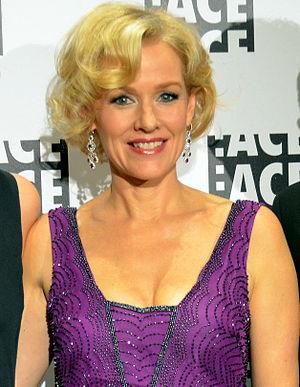
Penelope Ann Miller, de son vrai nom Penelope Andrea Miller, est une actrice américaine née le 13 janvier 1964 à Los Angeles, en Californie, aux États-Unis.